Ken Campbell (evangelist)

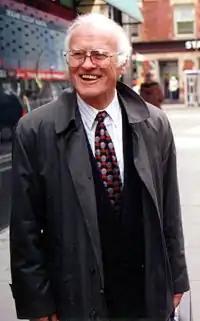
Campbell circa 2003

Kenneth Livingstone Campbell (January 15, 1934 – August 28, 2006) was a Canadian fundamentalist Baptist evangelist and political figure. He was the final leader of the Social Credit Party of Canada from 1990 to 1993.